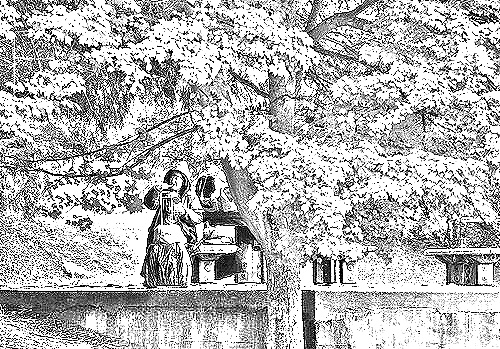
Portrait style: Sketch Portrait